Bagratid Armenia

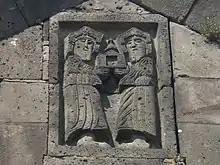
Relief carvings of Smbat and Gurgen Bagratuni at Sanahin

Abas I's reign was characterized with an unusual period of stability and prosperity that Armenia had not enjoyed for decades. His capital was based at the fortress-city of Kars and Abas achieved numerous successes on both the foreign and domestic fronts. In the same year that he became king, Abas traveled to Dvin, where he was able to convince the Arab governor there to release several Armenian hostages and turn over control of the pontifical palace back to Armenia. Conflict between the Arabs were minimal too, with the exception of a military defeat Abas suffered near the city of Vagharshapat. He was far less conciliatory towards the Byzantines, who had repeatedly demonstrated their unreliability as allies by attacking and annexing Armenian territories. Romanus of Byzantium was also more focused on fighting the Arab Hamdanids, leaving Abas virtually free to conduct his policies without foreign hindrance.